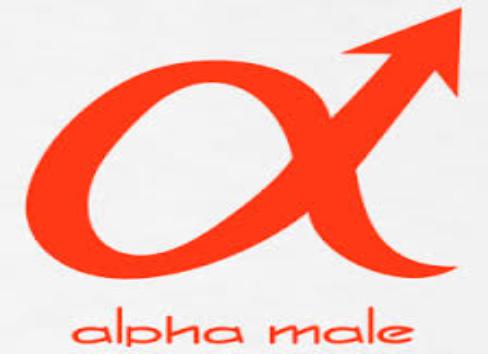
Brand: Alpha Male
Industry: Others